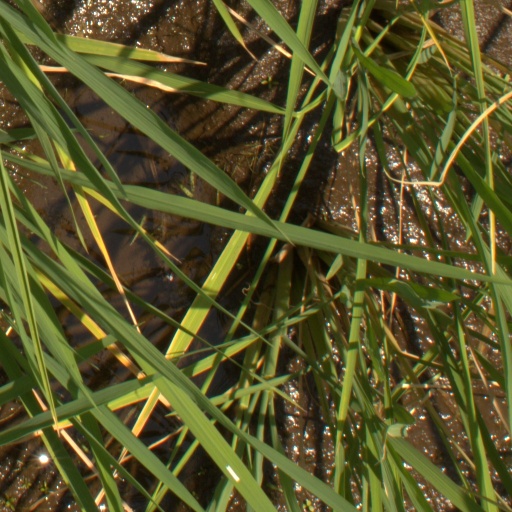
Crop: rice